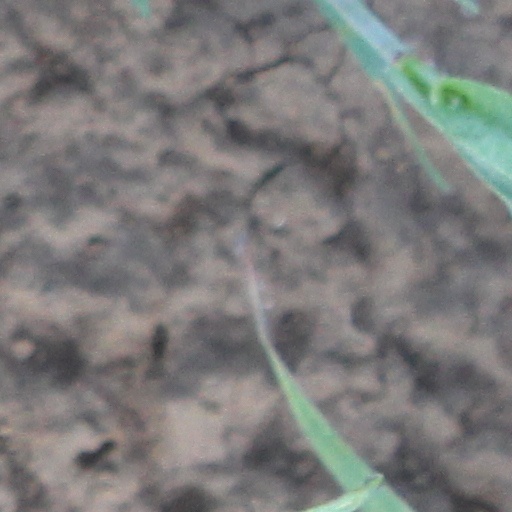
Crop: wheat